Stepanakert Airport

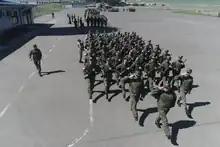
Russian troops marching at the airport.

Turkish Foreign Minister Ahmet Davutoğlu, who stated “that such provocative actions will not serve to promote the peaceful settlement of the Karabakh conflict," and called on Armenia "to stop such provocative steps.” The GUAM's Secretary General Valeri Chechelashvili responded by stating that the airport was within the territorial integrity and sovereignty of Azerbaijan and can not operate without Azerbaijan's permission.